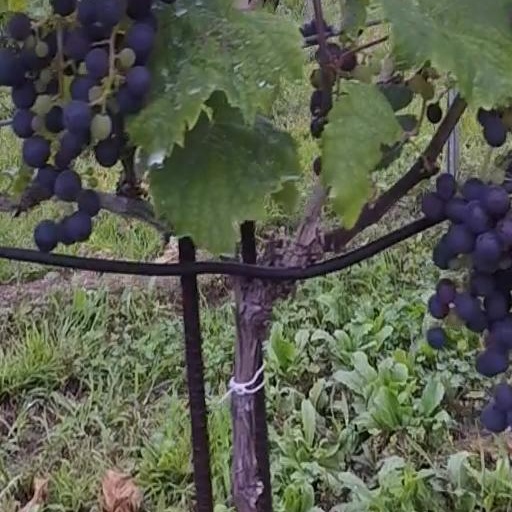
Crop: grape